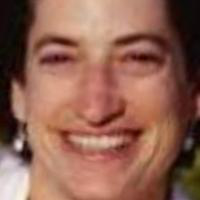
Age group: age 31-40